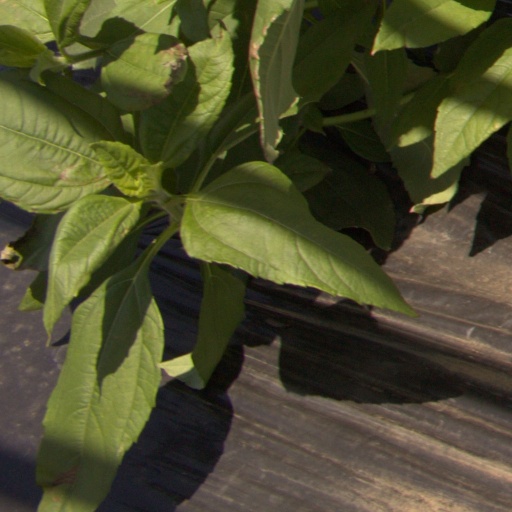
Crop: Jerusalem artichoke